Cumulus cloud

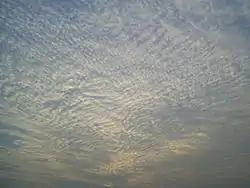
A large field of cirrocumulus clouds

Cirrocumulus clouds form in patches and cannot cast shadows. They commonly appear in regular, rippling patterns or in rows of clouds with clear areas between. Cirrocumulus are, like other members of the cumuliform and stratocumuliform categories, formed via convective processes. Significant growth of these patches indicates high-altitude instability and can signal the approach of poorer weather. The ice crystals in the bottoms of cirrocumulus clouds tend to be in the form of hexagonal cylinders. They are not solid, but instead tend to have stepped funnels coming in from the ends. Towards the top of the cloud, these crystals have a tendency to clump together. These clouds do not last long, and they tend to change into cirrus because as the water vapor continues to deposit on the ice crystals, they eventually begin to fall, destroying the upward convection. The cloud then dissipates into cirrus. Cirrocumulus clouds come in four species which are common to all three genus-types that have limited-convective or stratocumuliform characteristics: "stratiformis", "lenticularis", "castellanus", and "floccus". They are iridescent when the constituent supercooled water droplets are all about the same size.